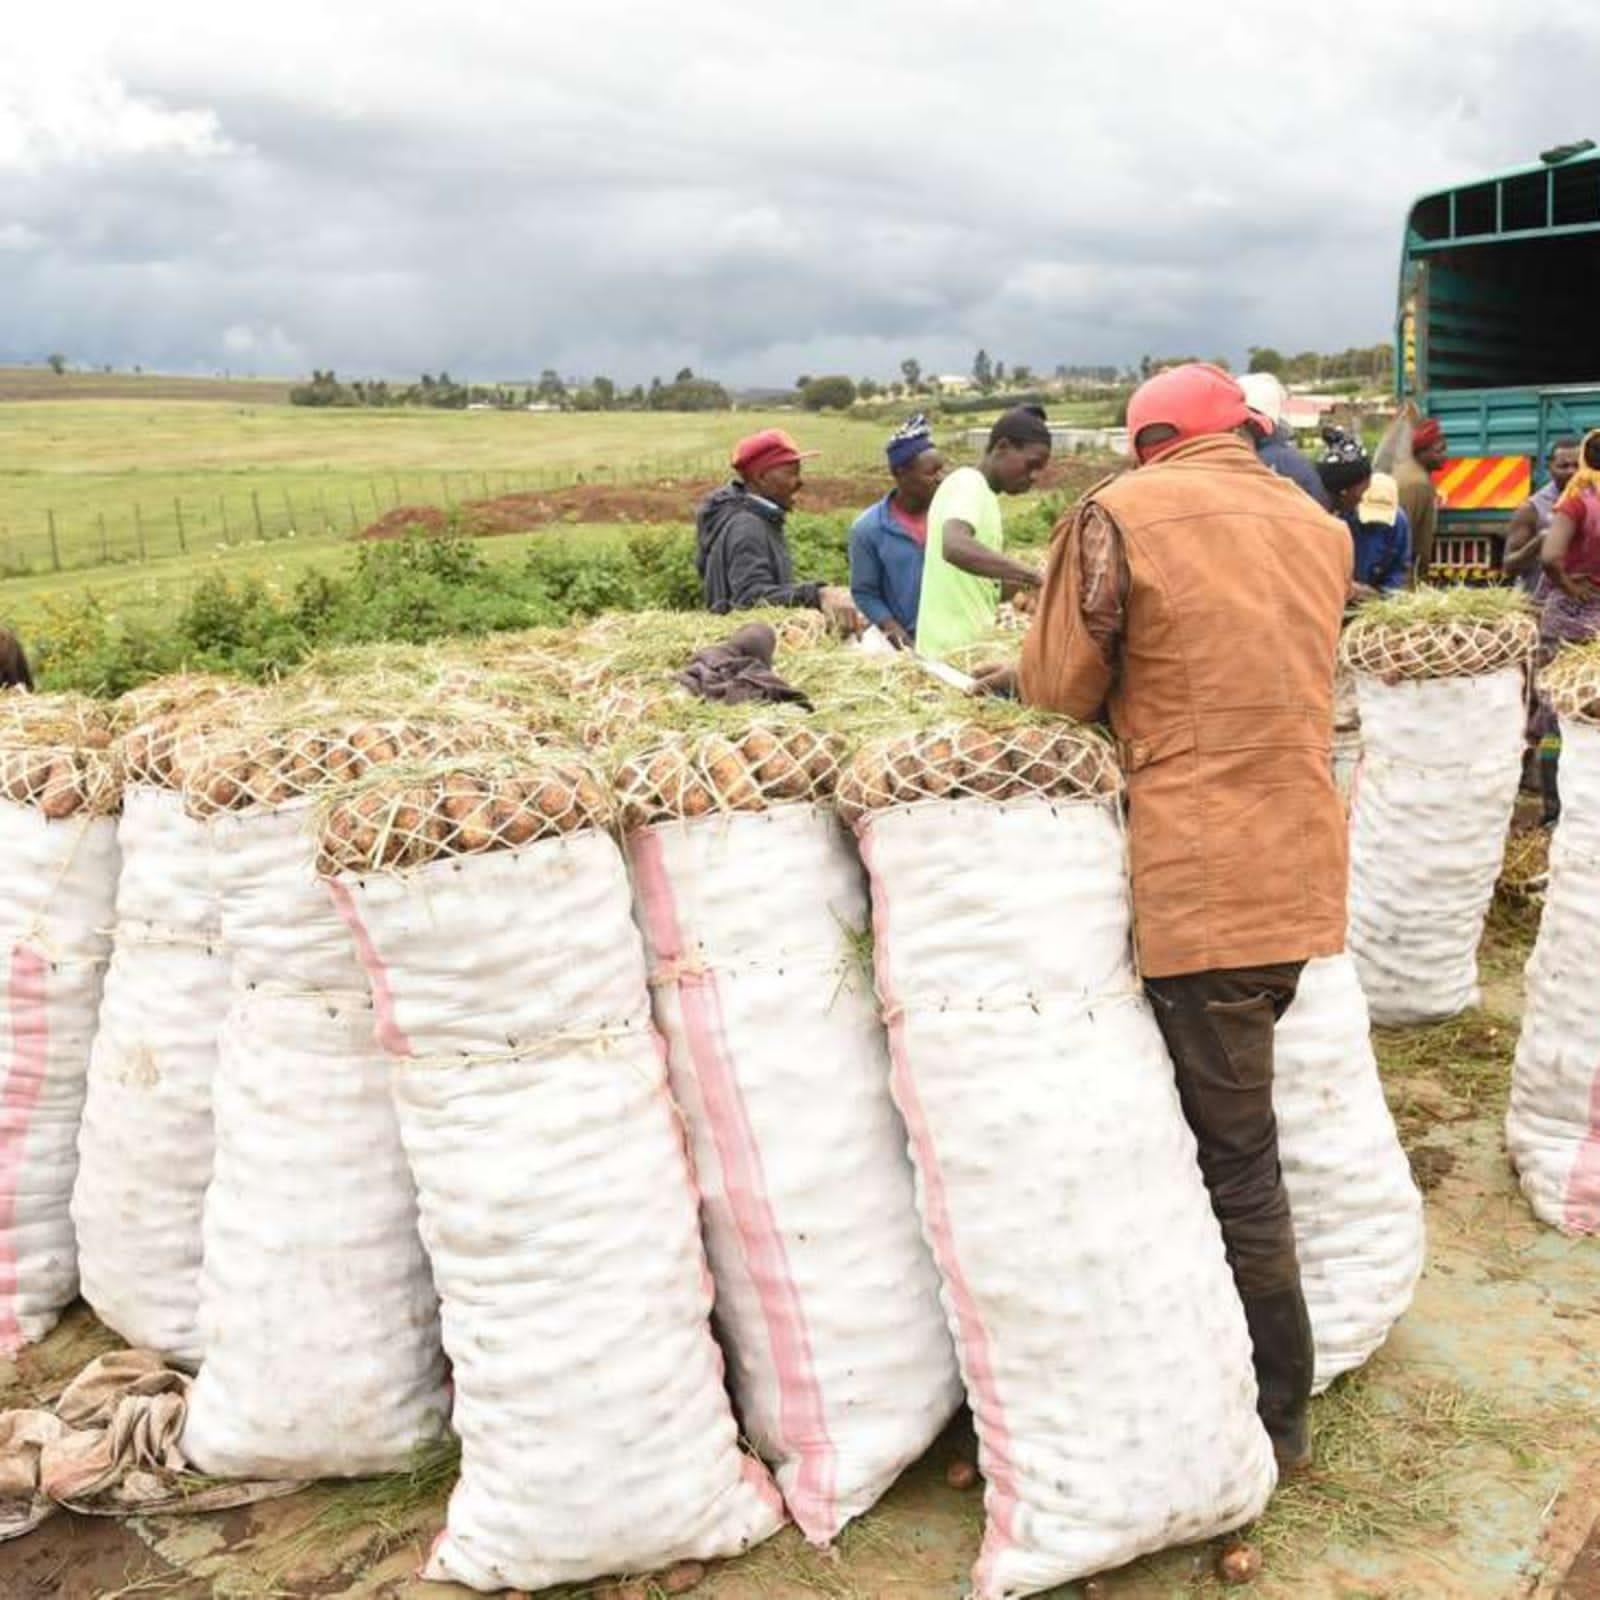
Katika eneo la shamba, magunia meupe yaliyojazwa viazi vingi, huku yakiwa yamefungwa kwa juu na kamba, tayari kwa kusafirishwa kupelekwa sokoni kwa ajili ya kuuzwa.